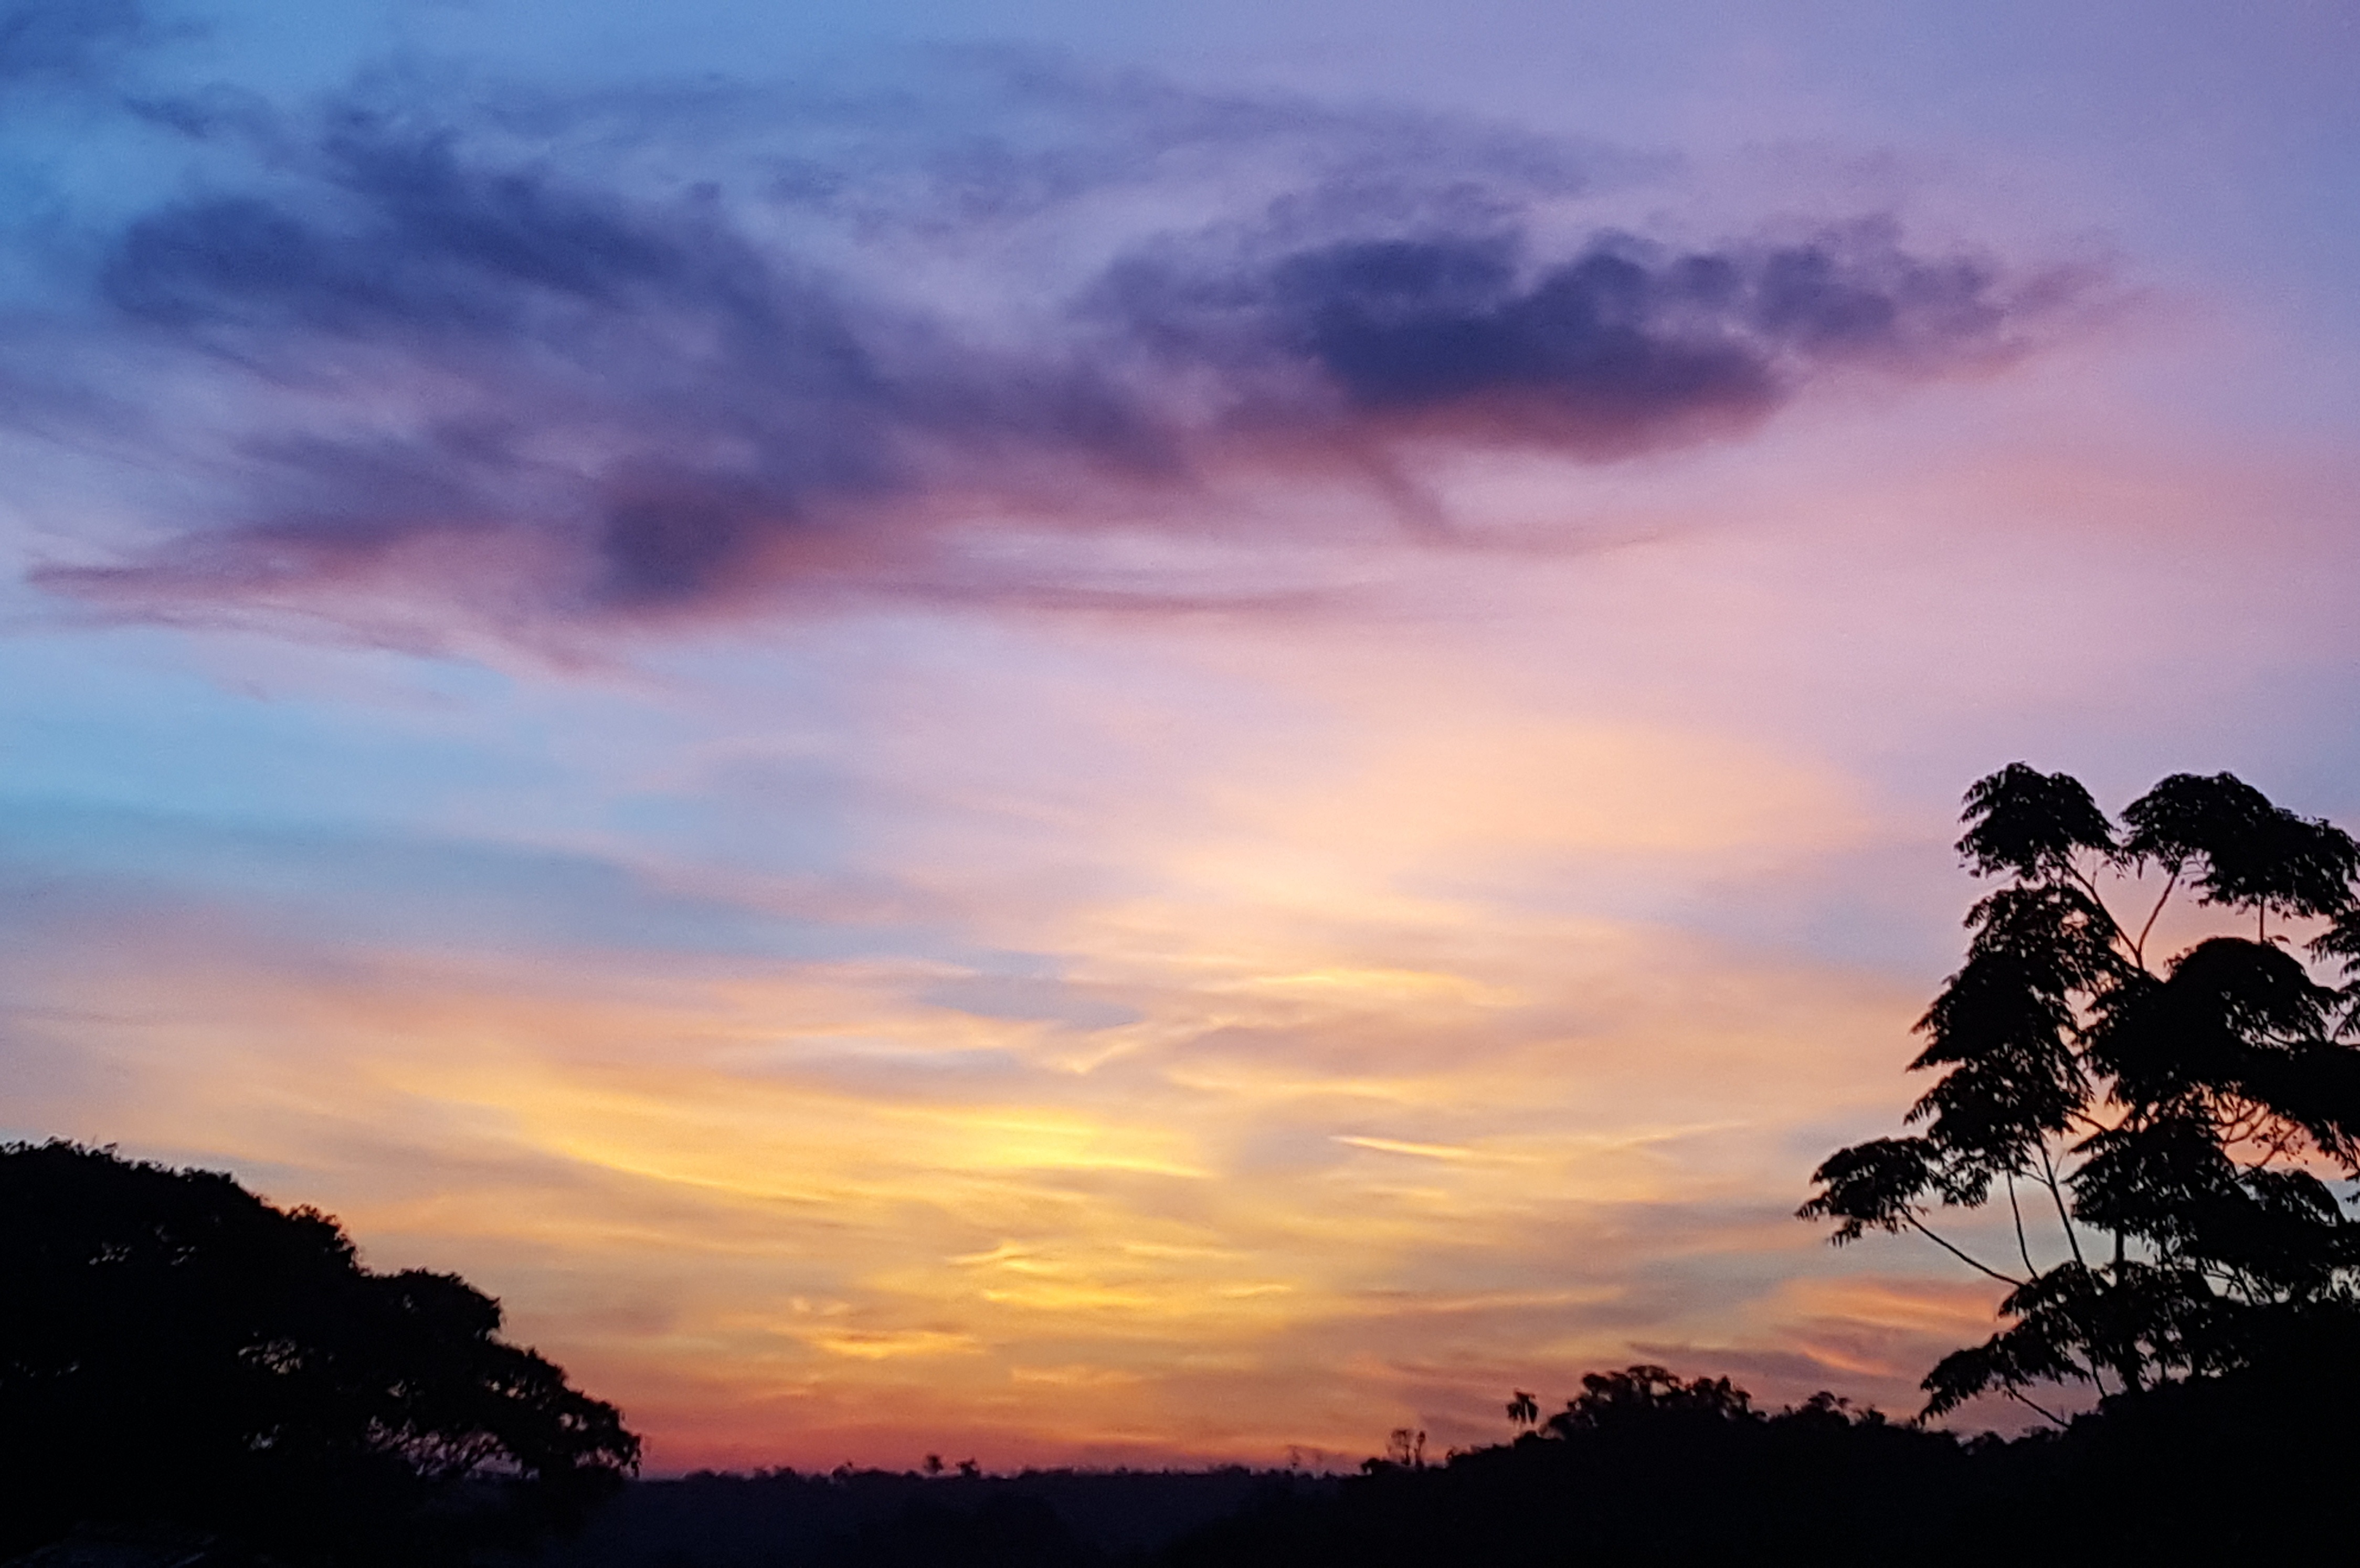
landscape, nature, horizon, mountain, cloud, sky, sunshine, sunrise, sunset, sunlight, morning, hill, dawn, atmosphere, dusk, evening, cumulus, clouds, beauty, quiet, eventide, ceu, afterglow, rays of sunshine, sun rais, by sunsets, orange sunset, meteorological phenomenon, atmospheric phenomenon, red sky at morning